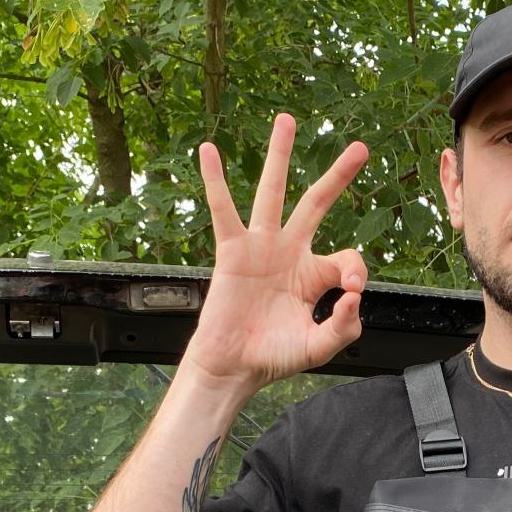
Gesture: ok